Brian Orakpo

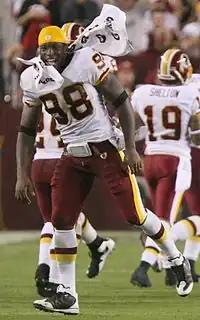
Orakpo during a Redskins' preseason game in 2009.

Orakpo attended the University of Texas, where he played for coach Mack Brown's Texas Longhorns football team from 2004 to 2008. He was redshirted as a freshman in 2004, but in 2005 he played in all 13 games and started in one. He made an immediate impact for the Longhorns, helping them finish 10th in the nation at defense, recording 27 tackles, a half sack, a forced fumble and recovered fumble. His play earned him Defensive Freshman of the Year and first-team Freshman All-America by "The Sporting News". He helped the Longhorns obtain their fourth National Championship.